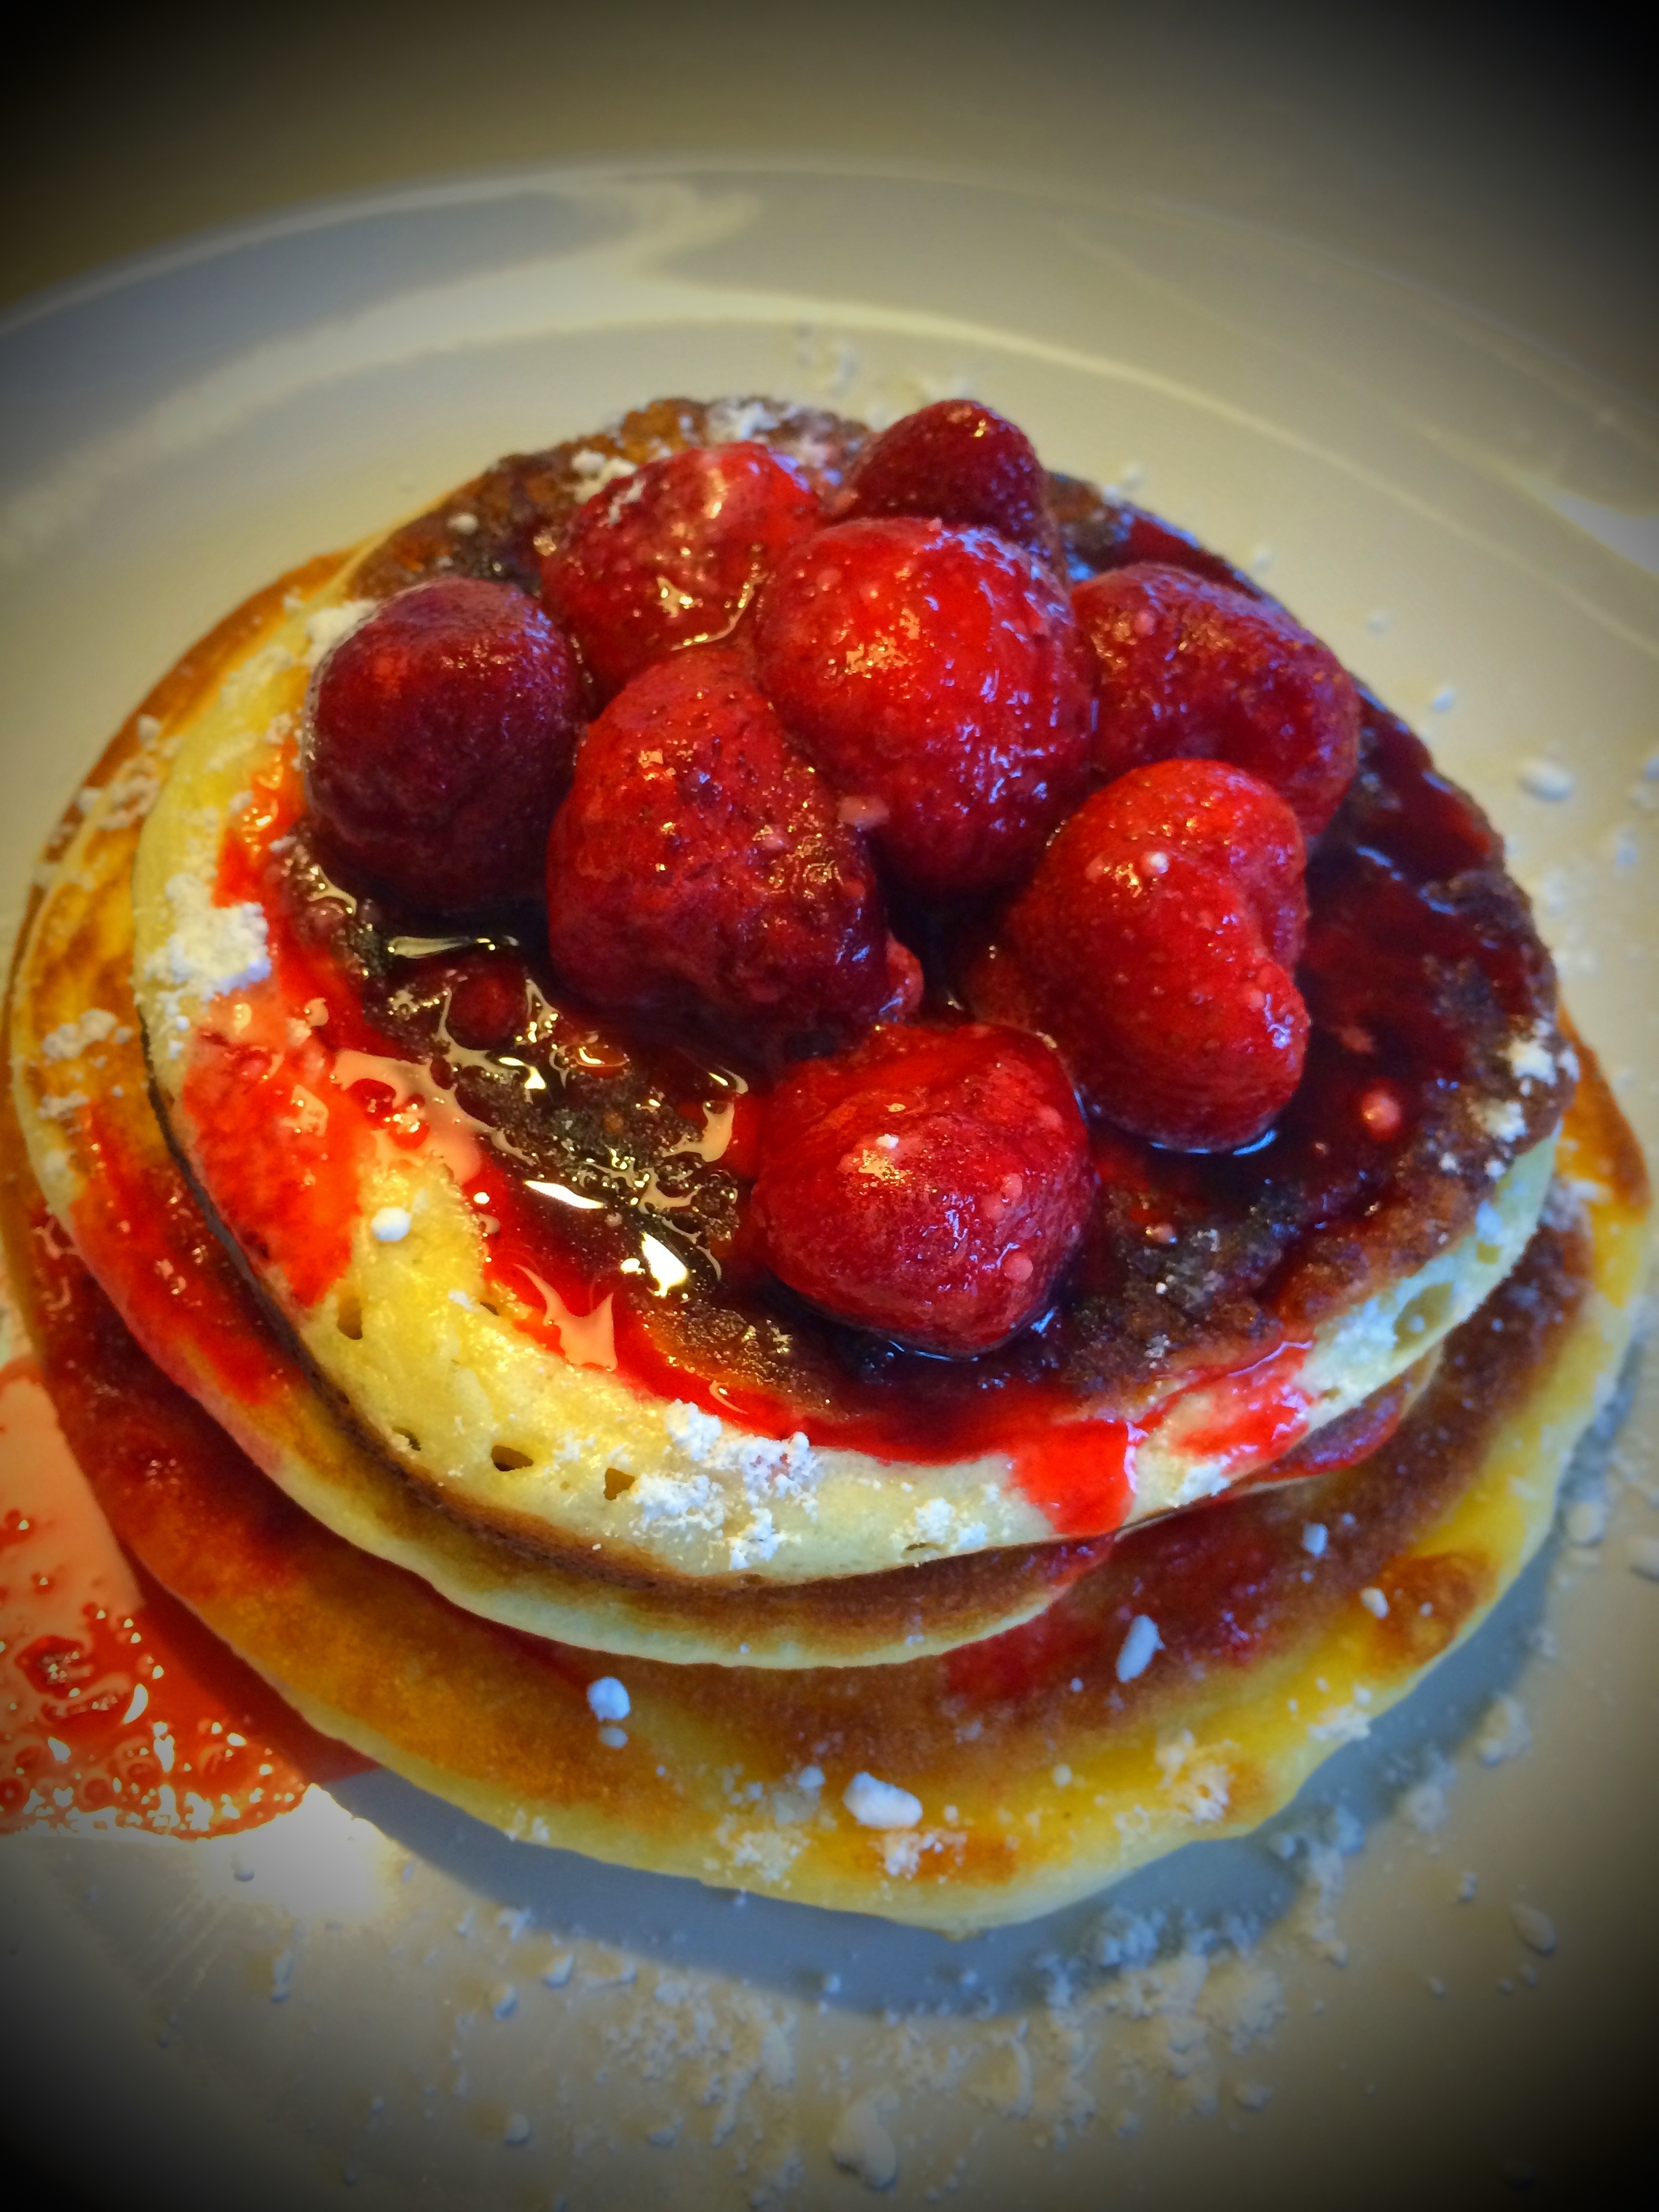
fruit, dish, meal, food, produce, breakfast, dessert, cuisine, pancake